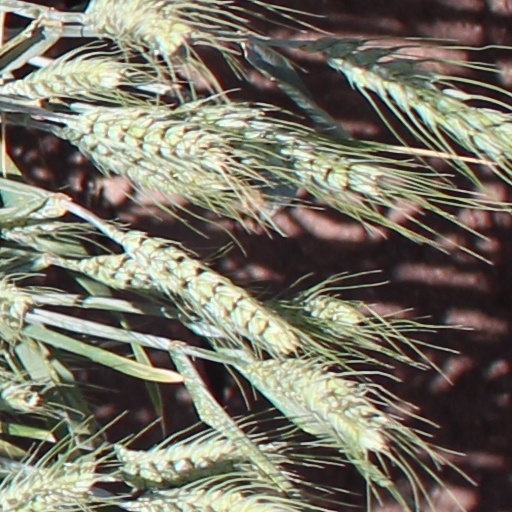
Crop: wheat